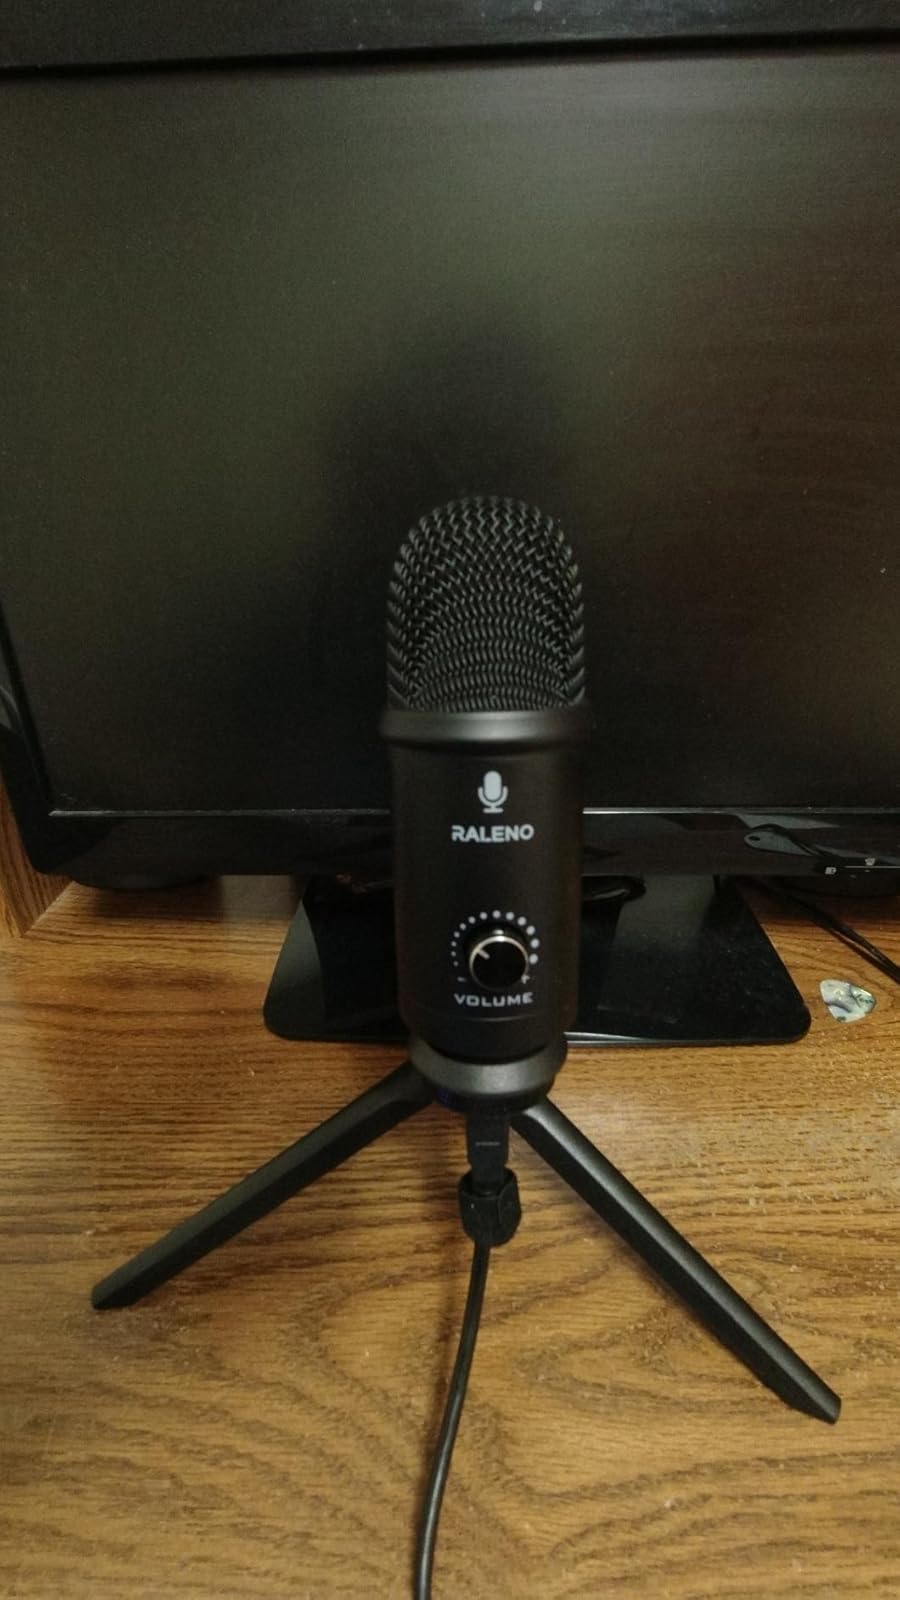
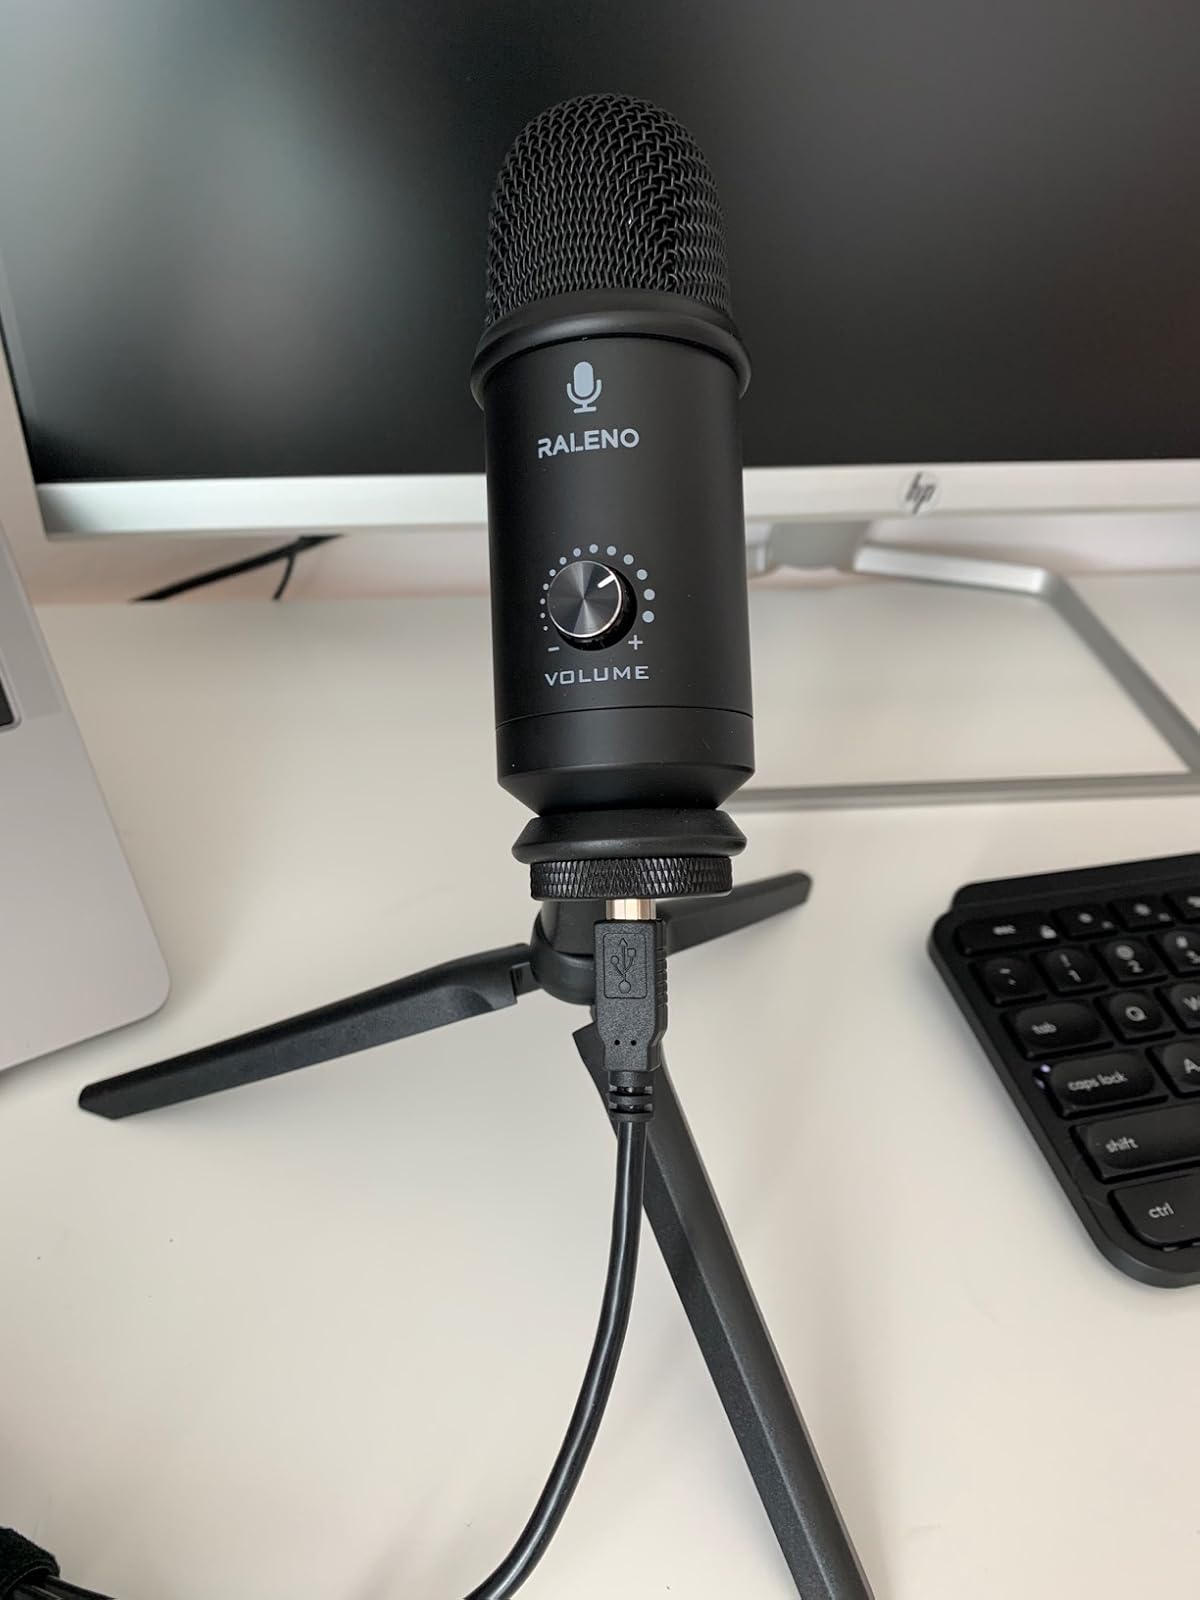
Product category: microphone
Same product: yes